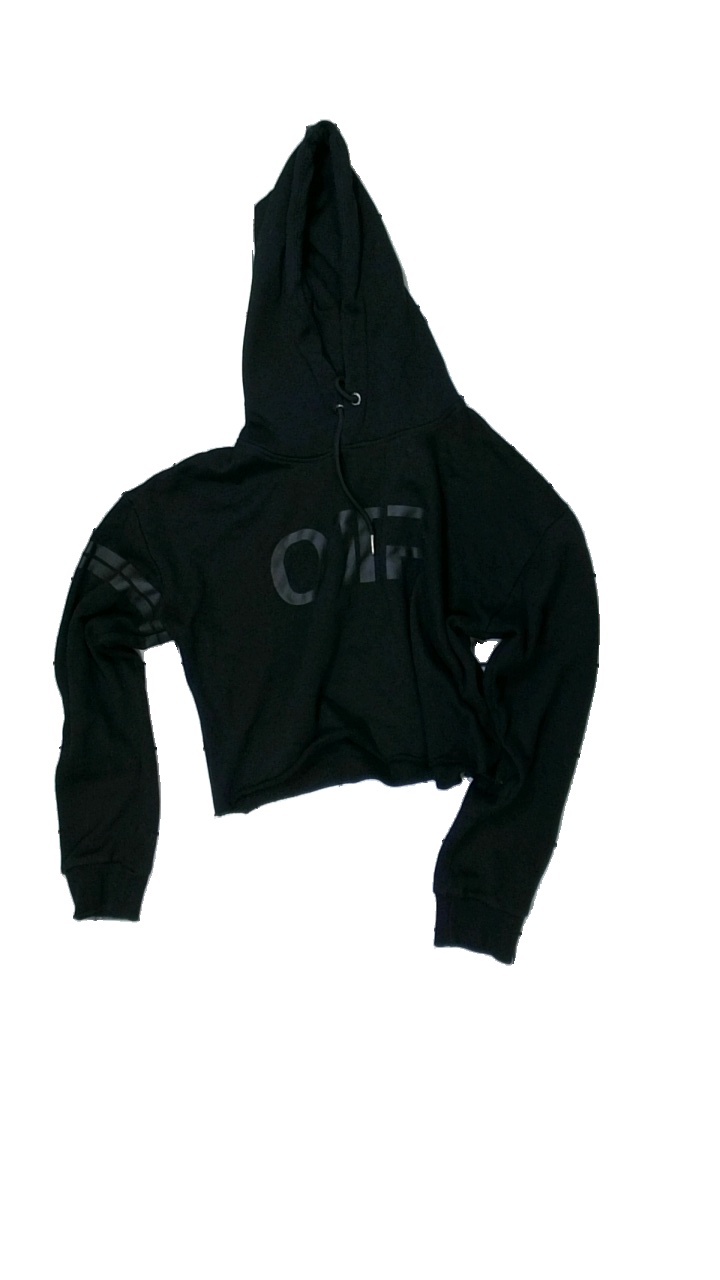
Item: Hoodie (Ladies)
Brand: Otp
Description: svart kort hoodie med logga fram, mycket nopprig
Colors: Black
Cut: Cropped
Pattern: Logo print
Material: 65% polyester 35% cotton
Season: All
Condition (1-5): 1
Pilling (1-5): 1
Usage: Export
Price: <50